Sand festival

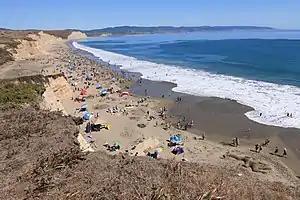
Drakes Beach during a 2015 sand sculpture contest

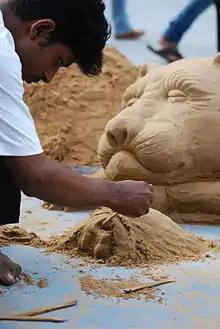
Sand sculptor at work at the Goa Sand Art Festival

Sand festivals or festivals of sand sculpture are exhibitions of sculptures made of sand carried out in various places around the world. These events usually include a competition.